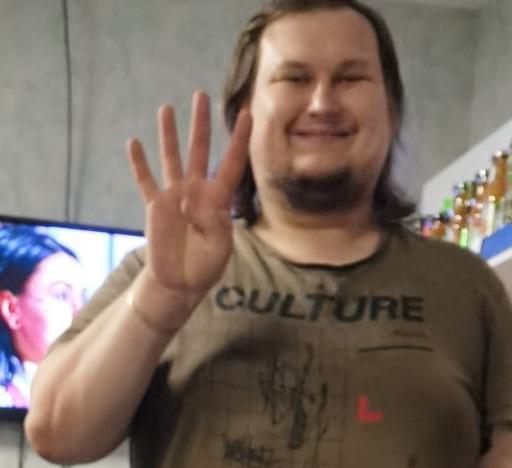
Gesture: four